2024 NASCAR All-Star Race

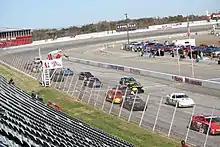
North Wilkesboro Speedway

The All-Star Race is open to race winners from last season through the 2024 Goodyear 400 at Darlington Raceway, all previous All-Star race winners, NASCAR Cup champions who had attempted to qualify for every race in 2023, the top two race finishers of the All-Star Open, and the winner of the All-Star fan vote are eligible to compete in the All-Star Race.